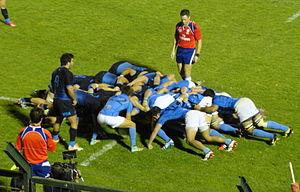
L'Americas Rugby Championship, aussi surnommé Six Nations américain, est une compétition de rugby à XV, disputée chaque année en février et mars, par les équipes d'Argentine XV, du Brésil, du Canada, du Chili, des États-Unis et d’Uruguay. Elle est inspirée en tous points du Tournoi des Six Nations. La première édition a lieu en 2016.